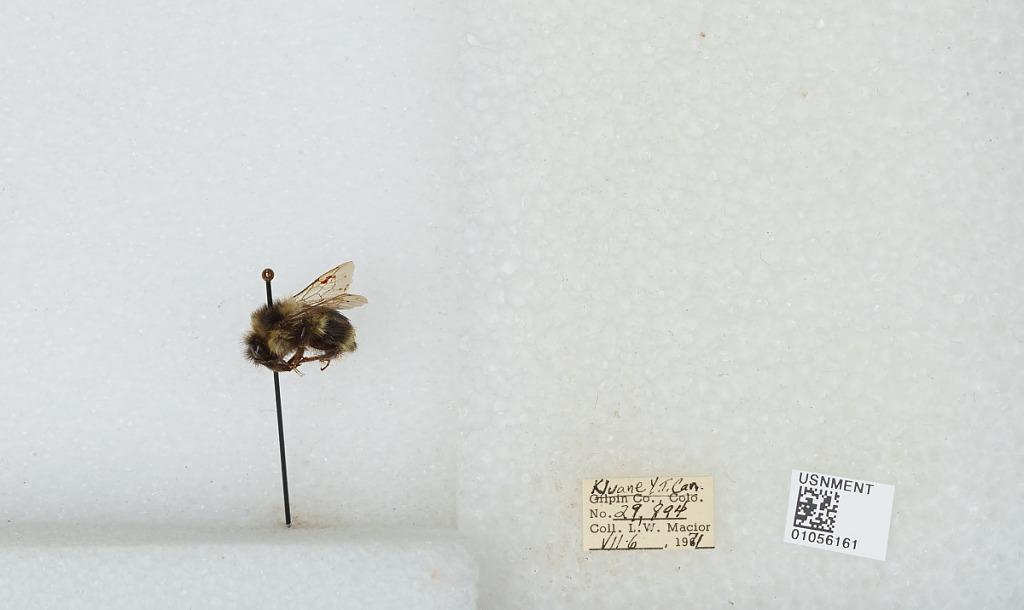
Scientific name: Bombus bifarius nearcticus
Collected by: L. Macior
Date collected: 1971-7-6
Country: Canada
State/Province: Yukon Territory
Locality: Kluane
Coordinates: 60.75, -139.5